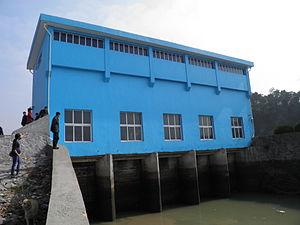
La notion d'énergie marine ou d'énergie des mers désigne l'ensemble des énergies renouvelables extraites ou pouvant l'être du milieu marin.
La centrale marémotrice de Jiangxia est la quatrième plus grande usine marémotrice dans le monde. Elle est située à Wuyantou, la ville-district de Wenling, dans la province du Zhejiang, en Chine. Bien que la puissance du projet était de 3000 kW, la capacité installée actuelle est de 3200 kW, généré à partir d'une unité de 500 kW, une unité de 600 kW, et trois unités de 700 kW, soit au total la capacité installée de 3200 kW. Des propositions ont été faites pour installer une sixième unité de 700 kW, mais elles n'ont pas encore abouti. L'installation génère jusqu'à 6,5 GWh d'électricité par année.
Cet article établit la liste des centrales électriques tirant leur énergie de la force des marées.